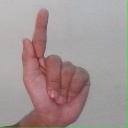
अक्षर: ळ